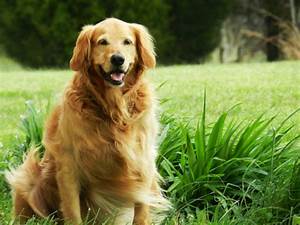
Label: cane